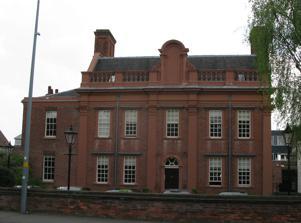
Building: Moat House, Sutton Coldfield
Country: United Kingdom
Year built: 1680
House in Birmingham, England Moat House General information Type House Architectural style Jacobean Location Sutton Coldfield , Birmingham , England Coordinates 52°34′05″N 1°49′21″W / 52.567988°N 1.822383°W / 52.567988; -1.822383 Completed 1680 Owner Sutton Coldfield College Technical details Floor count 3 Design and construction Architect(s) Sir William Wilson Awards and prizes Grade II* listed Moat House is a Grade II* listed building situated in Lichfield Road, Sutton Coldfield , West Midlands . It is part of the Anchorage Road conservation area . The property was designed and built in 1680 as a mansion house by William Wilson , builder, architect and student of Sir Christopher Wren , as a home for his new wife, a wealthy local widow Jane Pudsey who had previously owned Langley Hall with her first husband. The original gatehouse or lodge, itself a Grade II listed building, and stone bridge remain but no traces of the 'moat' remain. The moat survived until 1860, until which it had to be crossed by a small stone bridge. A sundial is attached to the side of the building. The property was occupied by the adjacent Sutton Coldfield College . The Moat House is now the home of Urban Village Group. References